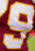
Number: 9